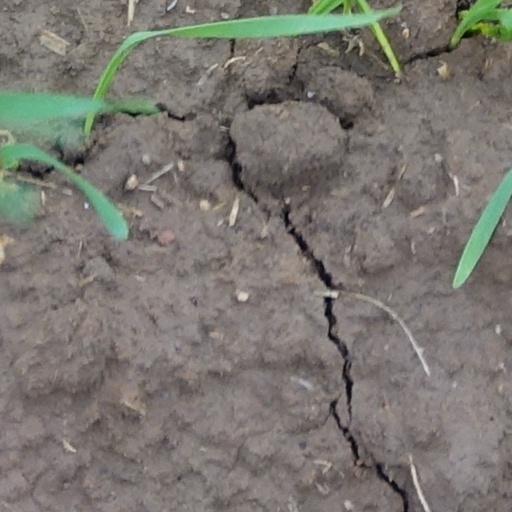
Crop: wheat